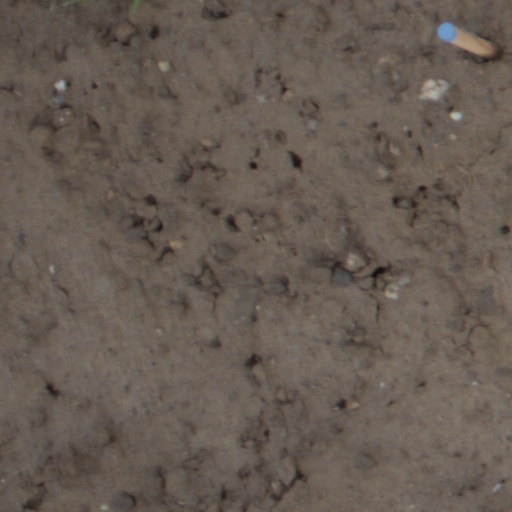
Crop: wheat